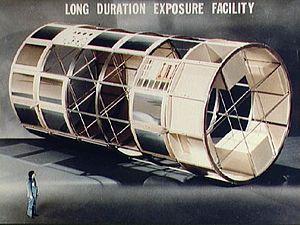
Le Long Duration Exposure Facility était un satellite artificiel de la NASA qui avait pour objectif d'exposer au vide spatial pendant une longue durée plusieurs expériences, pour être ensuite récupéré et ramené sur Terre.